Monroe Avenue Water Filtration Plant

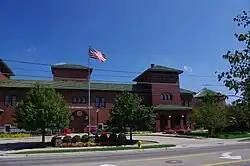

The Monroe Avenue Water Filtration Plant is a municipal water treatment plant located at 430 Monroe Avenue NW in Grand Rapids, Michigan. Built in 1910, it was likely the first water filtration plant in Michigan. In 1945, the plant was the site of the first public introduction of water fluoridation in the United States. It was listed on the National Register of Historic Places in 2002. The building now serves as an event center, known as Clearwater Place.